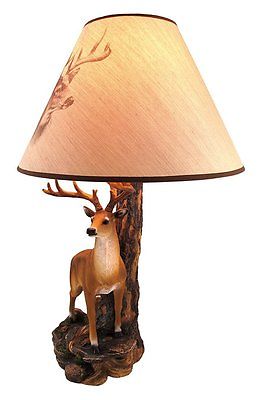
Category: lamp